ONTAP

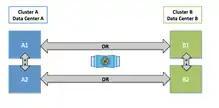
MetroCluster local and DR pare memory replication in NetApp FAS/AFF systems configured as MCC

MetroCluster (MC) is an additional level of data availability to HA configurations and supported only with FAS and AFF storage systems, later SDS version of MetroCluster was introduced with ONTAP Select & Cloud Volumes ONTAP products. In MC configuration two storage systems (each system can be single node or HA pair) form MetroCluster, often two systems located on two sites with the distance between them up to 300 km therefore called geo-distributed system. Plex is the key underlying technology which synchronizes data between two sites in MetroCluster. In MC configurations NVLOG also replicated between storage systems between sites but uses dedicated ports for that purpose, in addition to HA interconnect. Starting with ONTAP 9.5 SVM-DR supported in MetroCluster configurations.